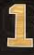
Number: 1